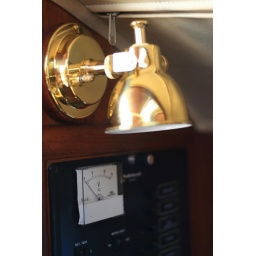
shiny new lamp in place